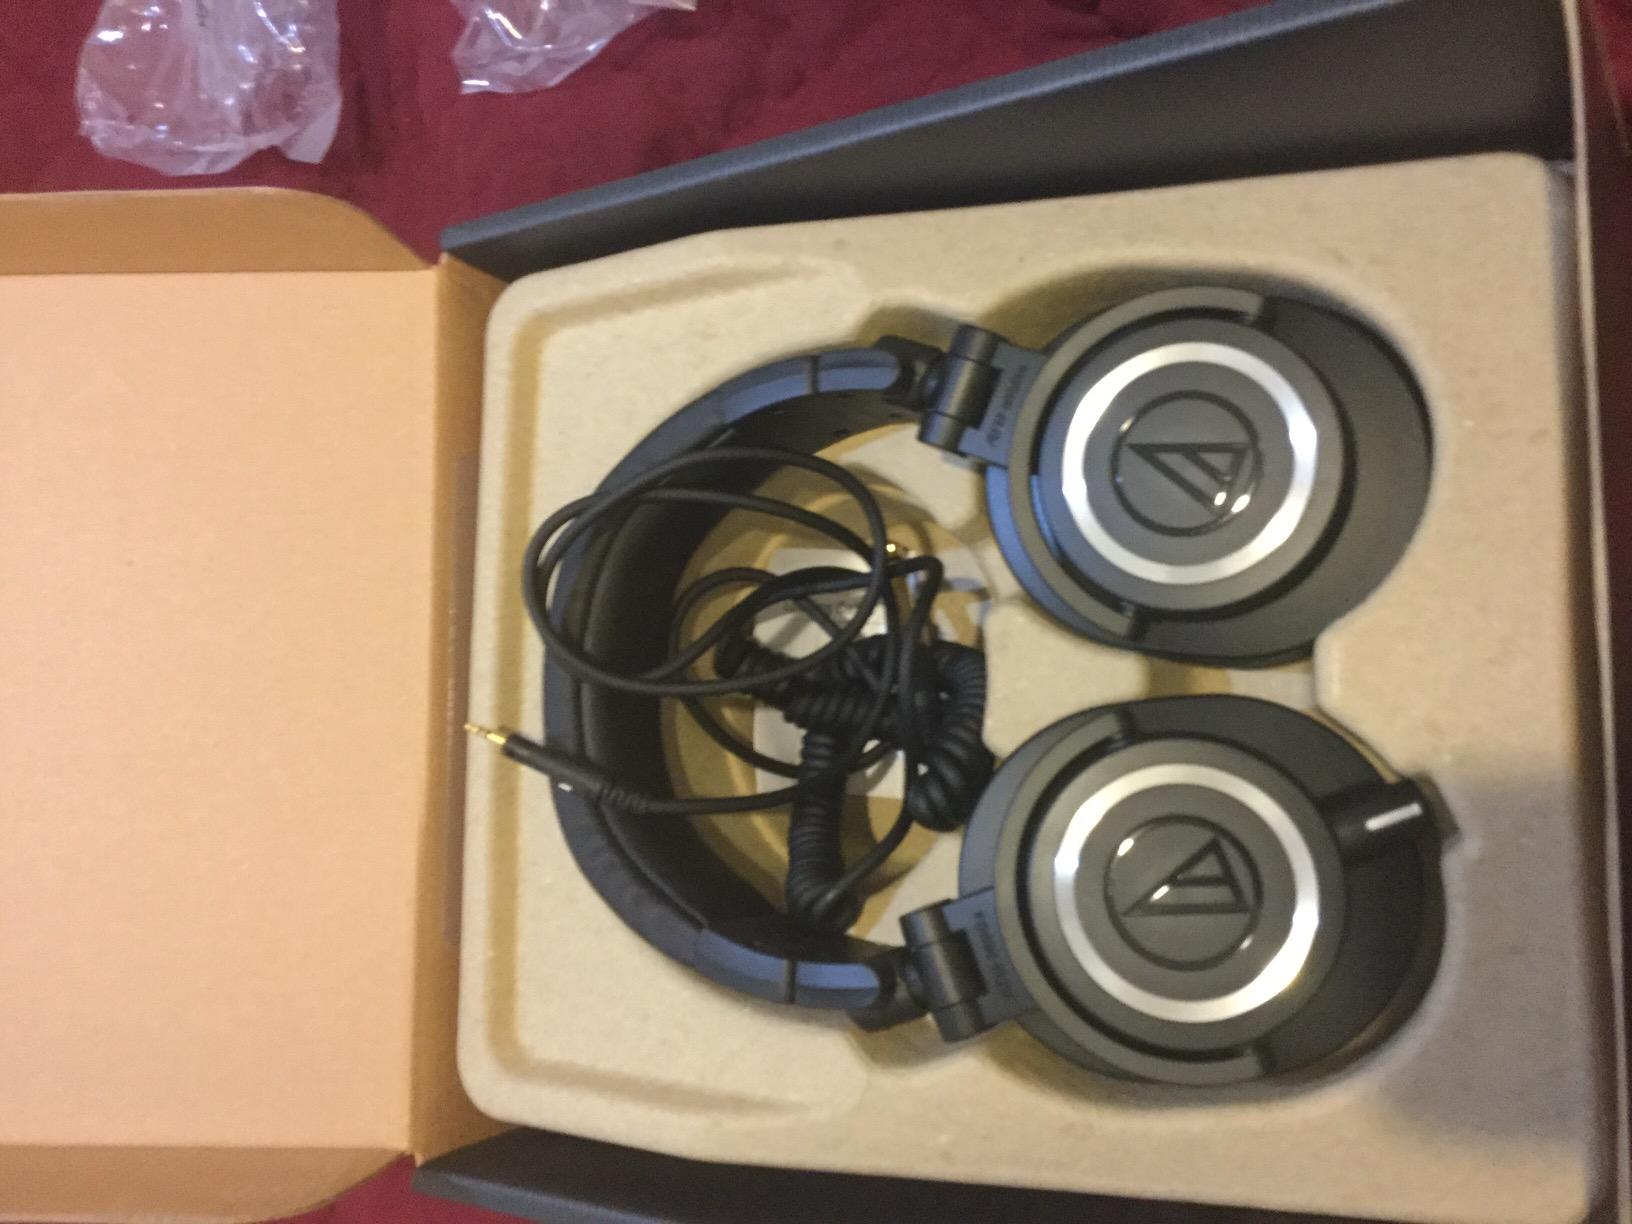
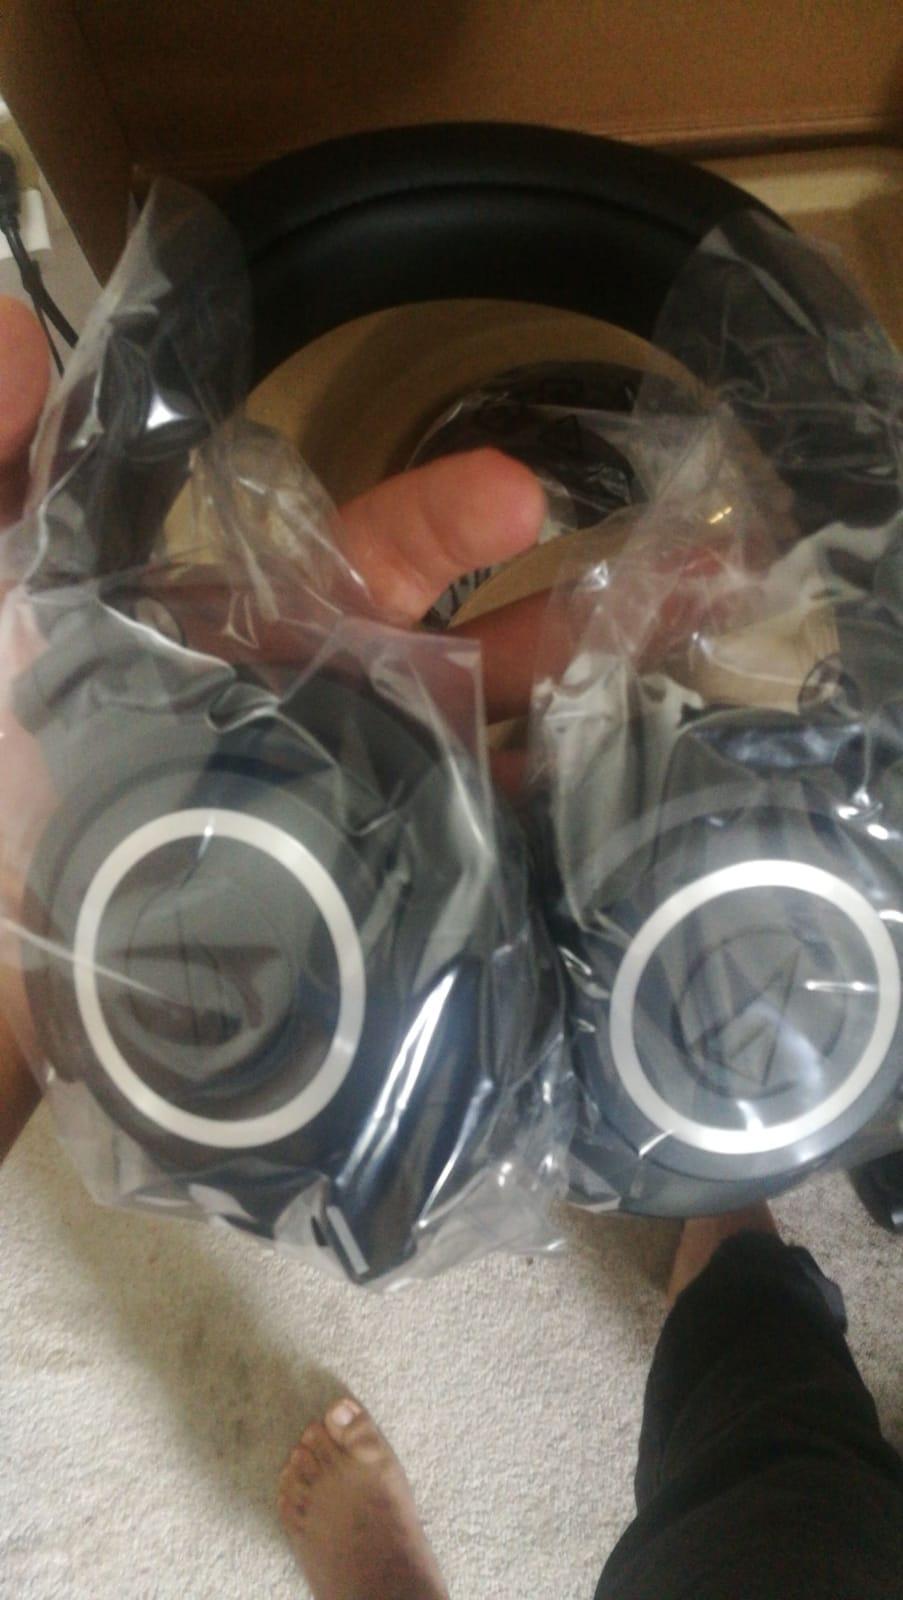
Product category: headphones
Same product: yes